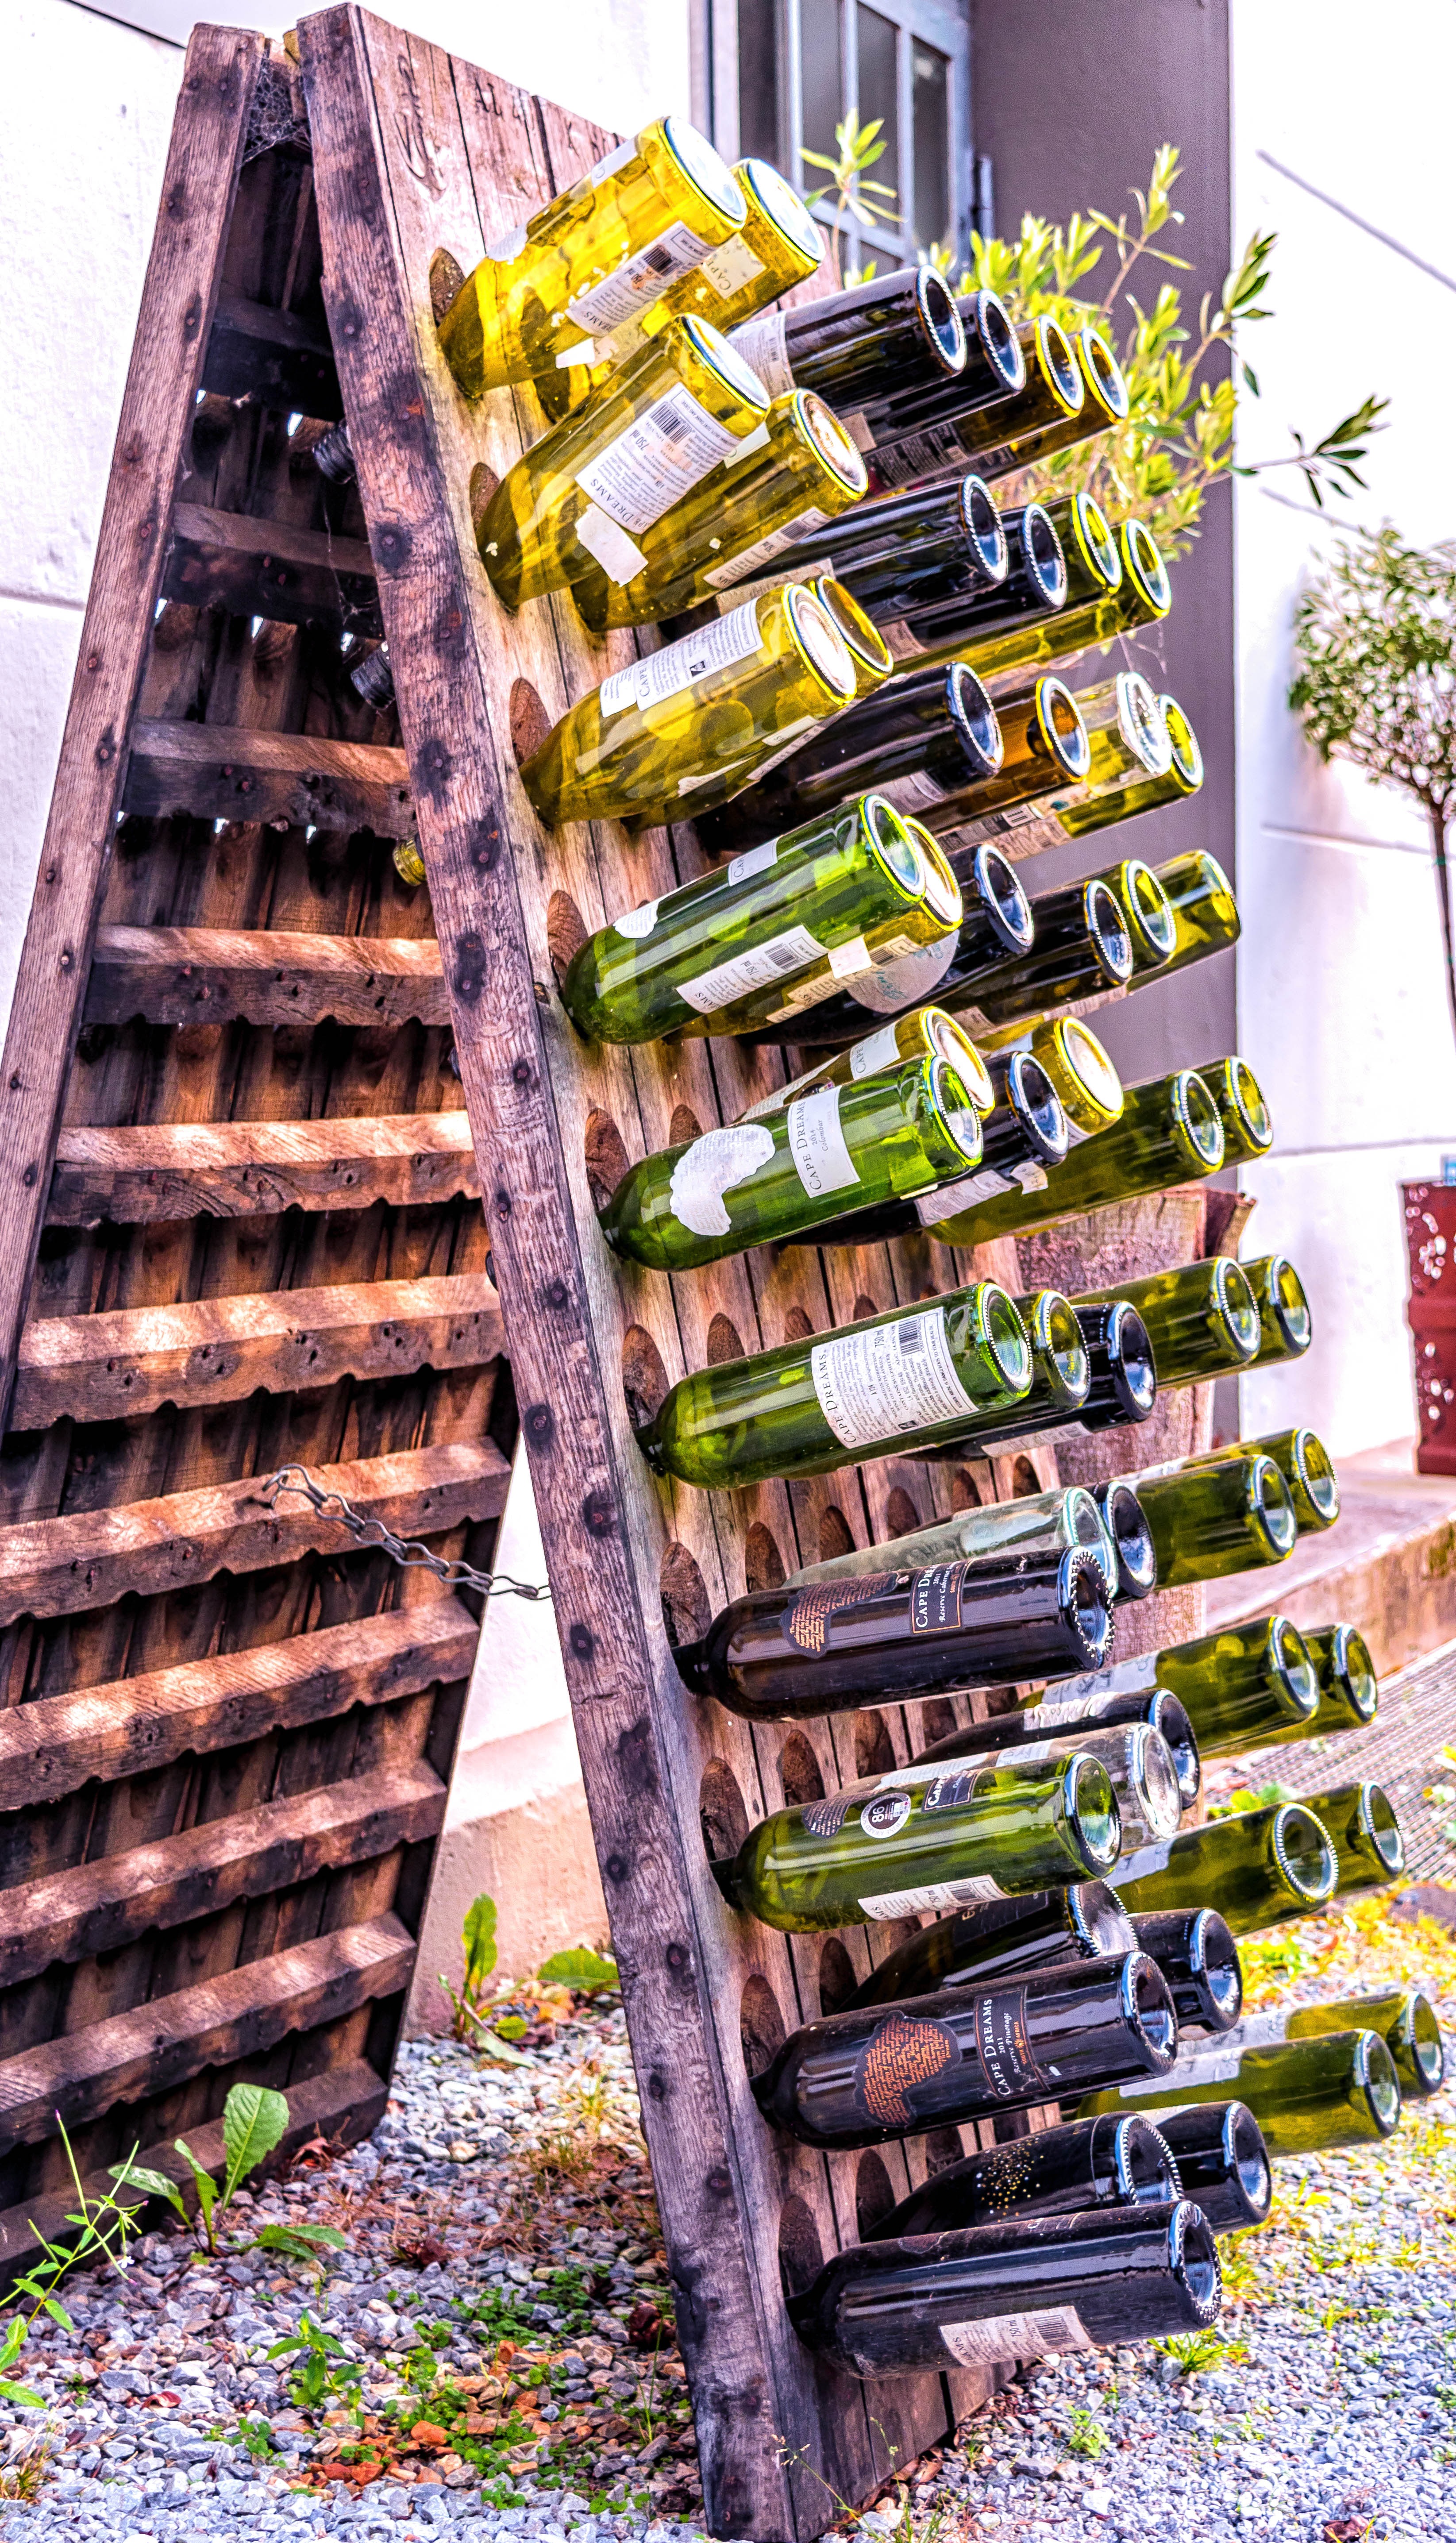
wine, drink, shelf, bottle, empty, red wine, wine bottle, aisle, wines, wine rack, white wine, sorted, man made object